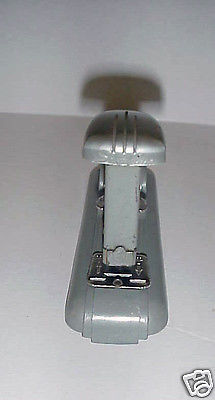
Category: stapler